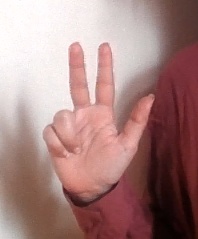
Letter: al